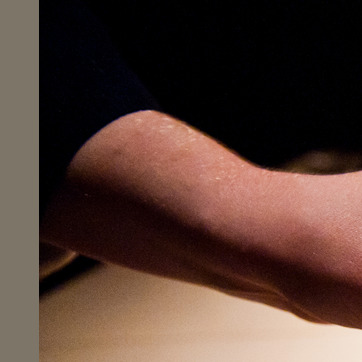
Material: skin